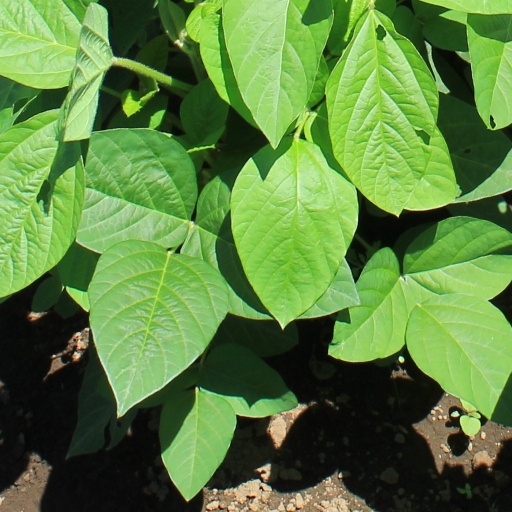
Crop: soybean